Lucy Montz

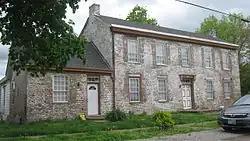
Dr. Lucy Dupuy Montz House, 200 W. High Street in Warsaw, Kentucky

After her retirement, Montz moved to Madison, Indiana, and died on March 23, 1922. She was buried in the family cemetery in Warsaw, Kentucky. The Dr. Lucy Dupuy Montz House in Warsaw is on the National Register of Historic Places.